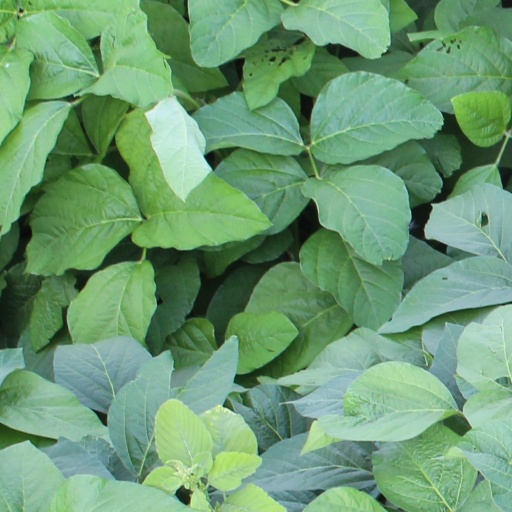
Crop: soybean